Kingiseppsky District

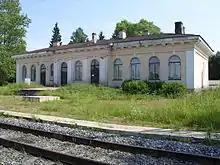
Kotly railway station

The railway connecting Saint Petersburg with Tallinn crosses the district from east to west. Both Kingisepp and Ivangorod are on this railway. Veymarn is an important node station. There, one railway branches off south and runs to Slantsy and Gdov. It was running all the way up to Pskov before World War II, but the stretch between Gdov and Pskov was destroyed during the war and never restored. Another railway runs north from Veymarn to Sosnovy Bor (Kalishche railway station) and to Saint Petersburg. Kotly is a node station and the starting point for the railway running to Ust-Luga. There is no passenger service between Veymarn and Ust-Luga or Kalishche. There is a passenger train between Saint Petersburg and Tallinn, which stops both in Kingisepp and Ivangorod.